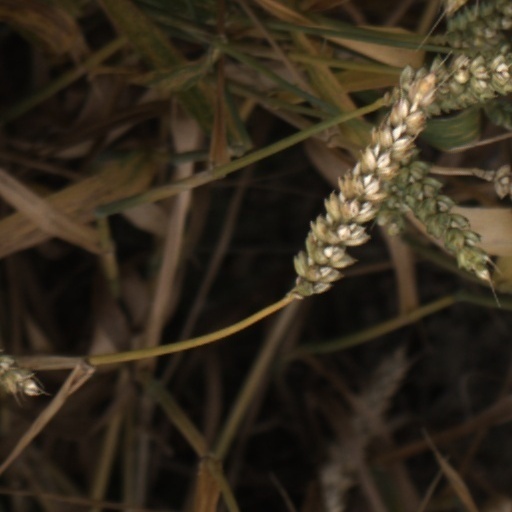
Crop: wheat